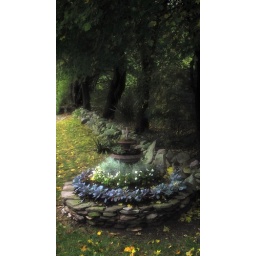
Nicely crafted stone wall and circular flower arrangement in W. Bridgewater, MA